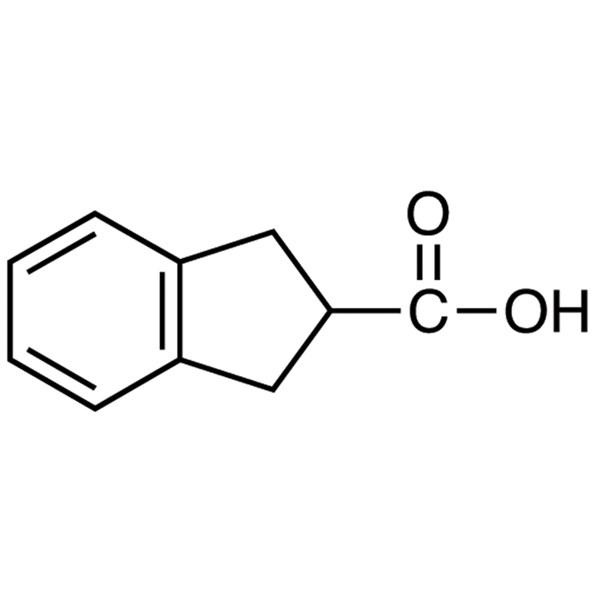
2-Indancarboxylic Acid, 1G - I0532-1G
Brand: TCI Chemicals
2-Indancarboxylic Acid, 1G - I0532-1G - PROPERTIES - Purity: Min. 98.0 (T) Size: 1G Unit: EA Molecular Formula/Molecular Weight: C10H10O2=162.19 CAS No: 25177-85-9 Physical State: Solid Color: White Melting Point: 128 Condition to Avoid: n/a Refractive Index: n/a Specific Gravity: n/a MDL No: MFCD00085095 SDBS: n/a MINUM: n/a PUBCSUB: 87571879 UNSPSC: 12352100 UN No: n/a Hazard Class: n/a DOT Name: n/a Pkg Grp: n/a TSCA: No
Category: Business & Industrial > Science & Laboratory > Laboratory Chemicals > Acids